Battle of Mątwy

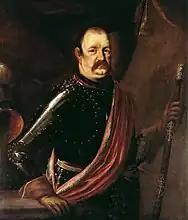
King John II Casimir (left) and Hetman Jerzy Sebastian Lubomirski (right)

The Battle of Mątwy was the biggest and bloodiest battle of the so-called Lubomirski Rokosz, a rebellion against Polish King John II Casimir, initiated by a magnate and hetman, Jerzy Sebastian Lubomirski. It took place on 13 July 1666 in the village of Mątwy (now a district of Inowrocław), and ended in rebel victory. The royal army of the Polish–Lithuanian Commonwealth lost almost 4000 of its best and most experienced soldiers, who were murdered by Lubomirski's men. Rebel losses are estimated at 200.